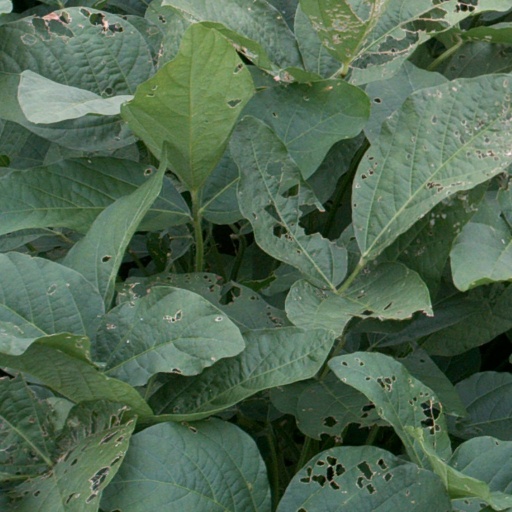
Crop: soybean